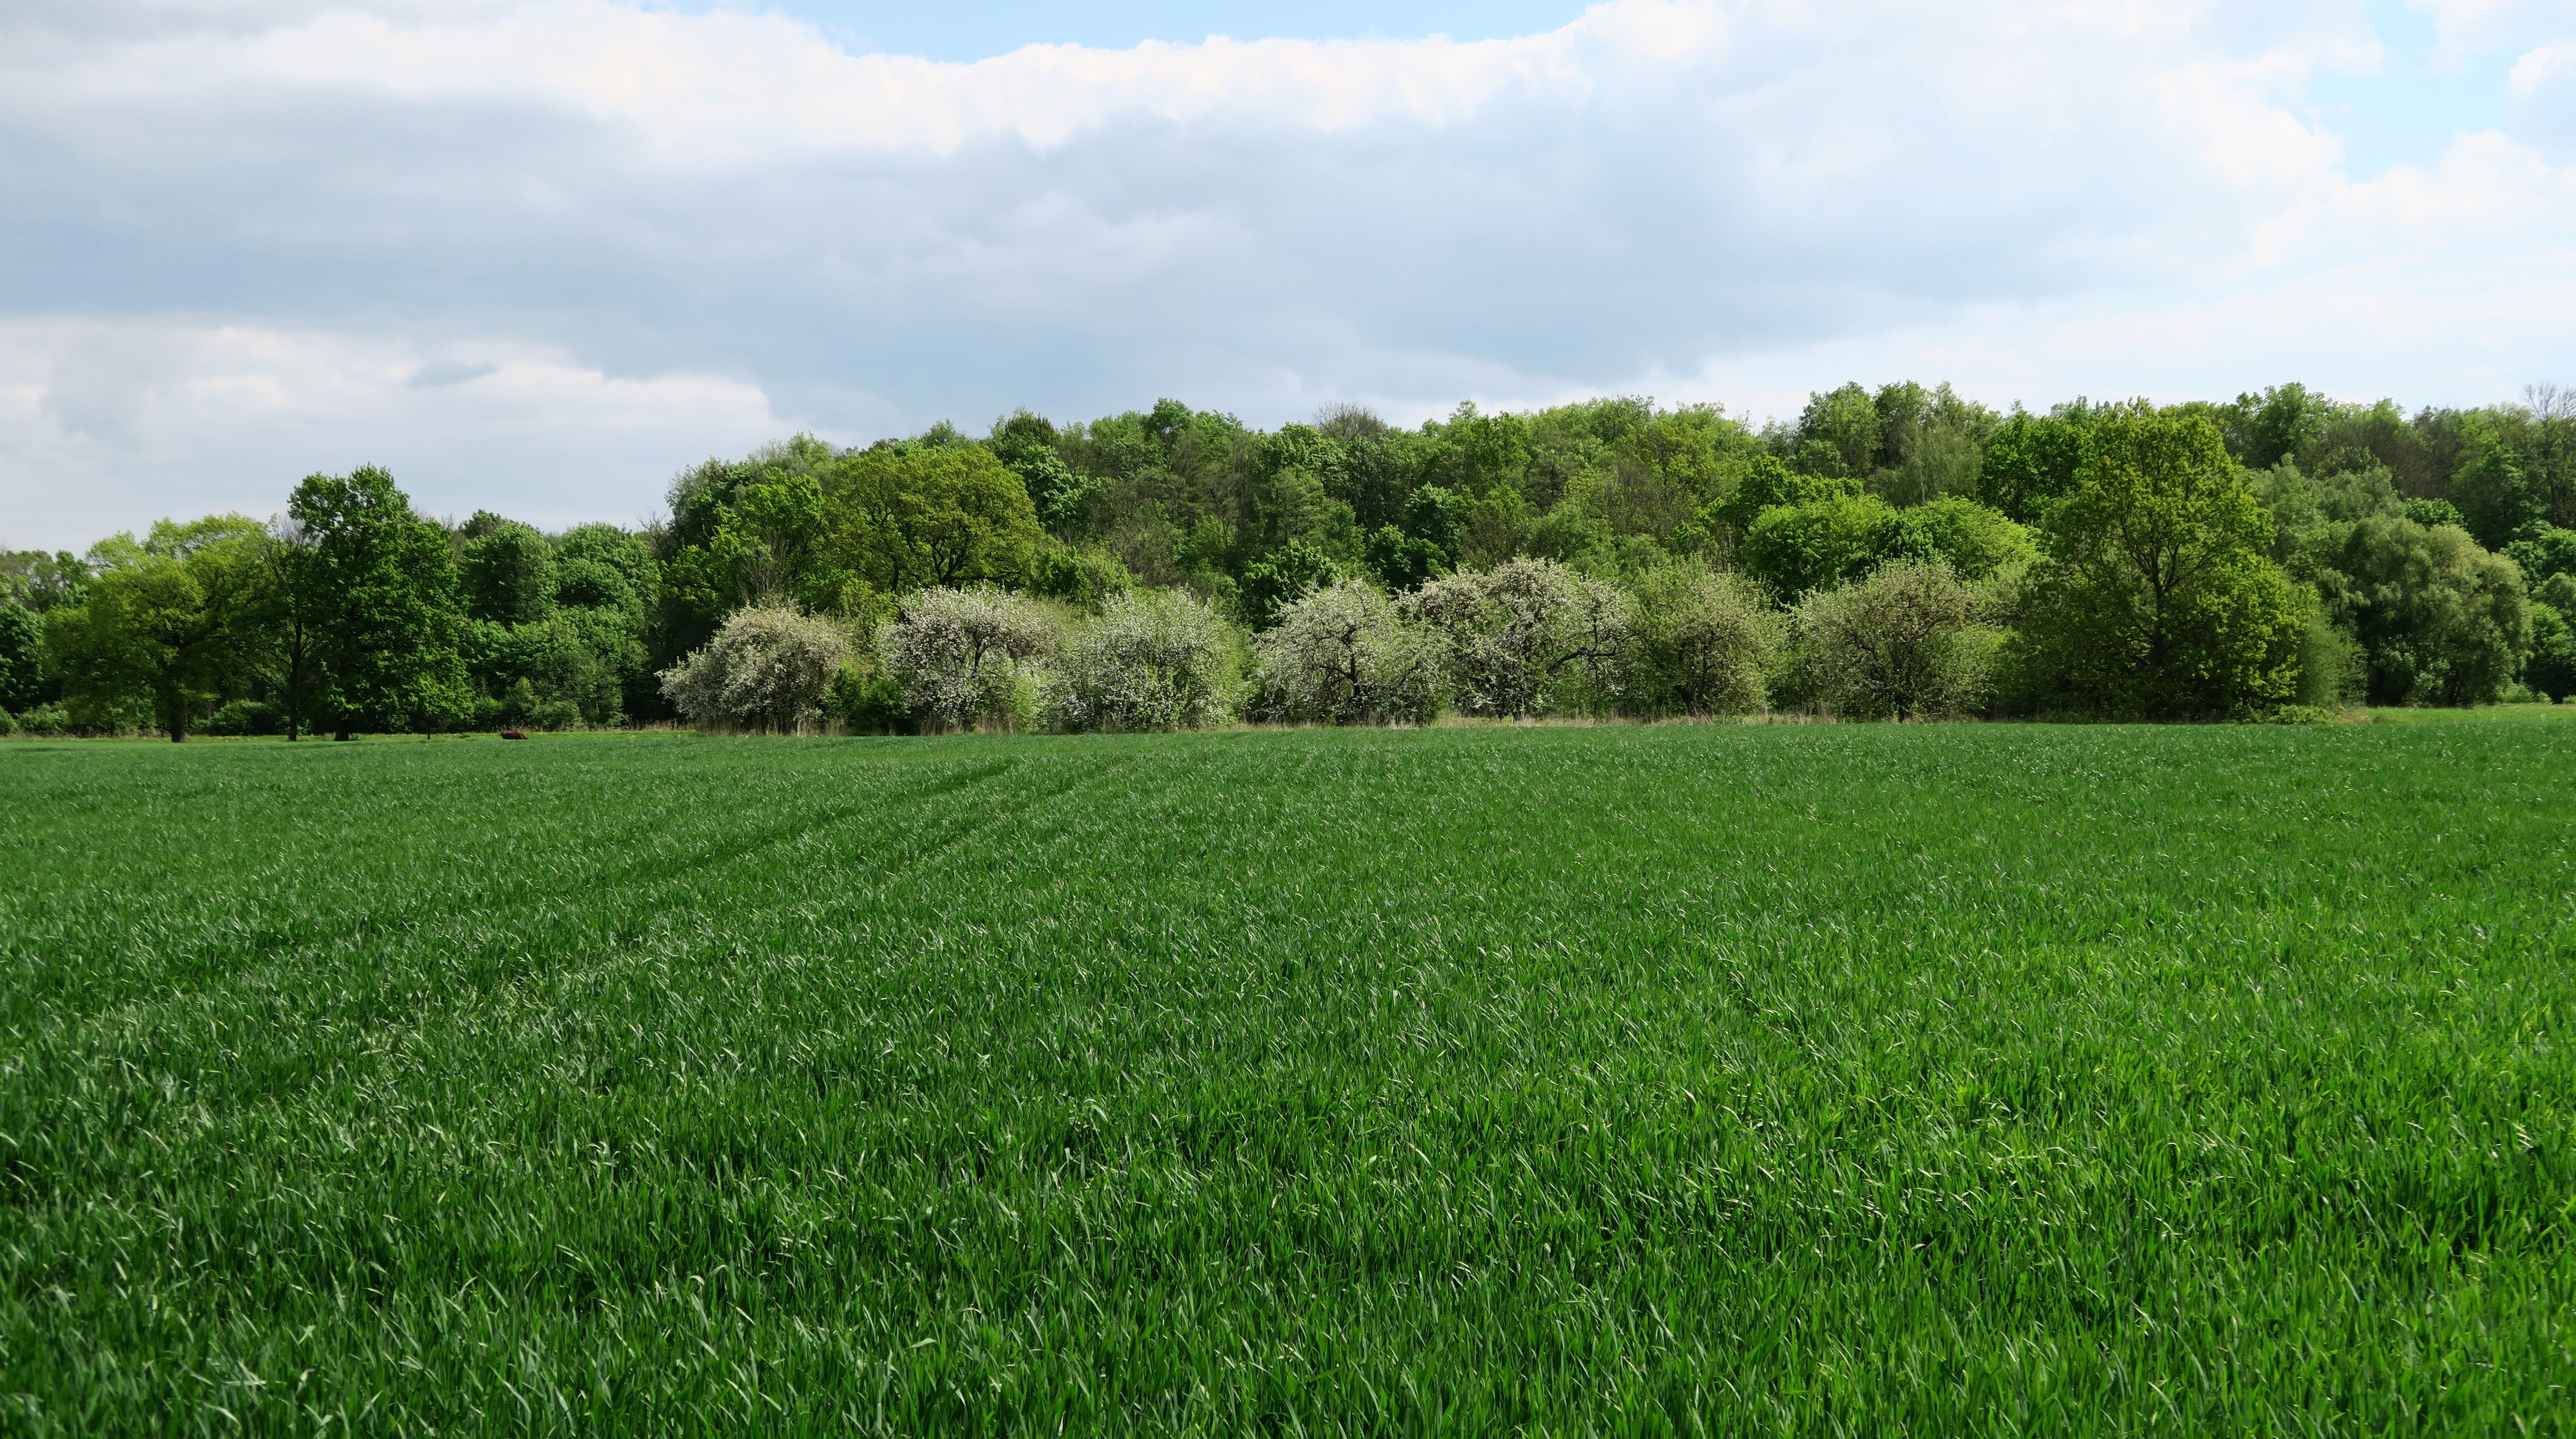
grass, plant, field, lawn, meadow, wheat, grain, prairie, countryside, green, farming, crop, pasture, corn, soil, agriculture, plain, farmland, wheat field, grassland, shrub, plantation, habitat, ecosystem, rural area, paddy field, crop field, natural environment, grass family, land lot